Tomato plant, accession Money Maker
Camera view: vertical (180 deg); turntable rotation: 30 degrees
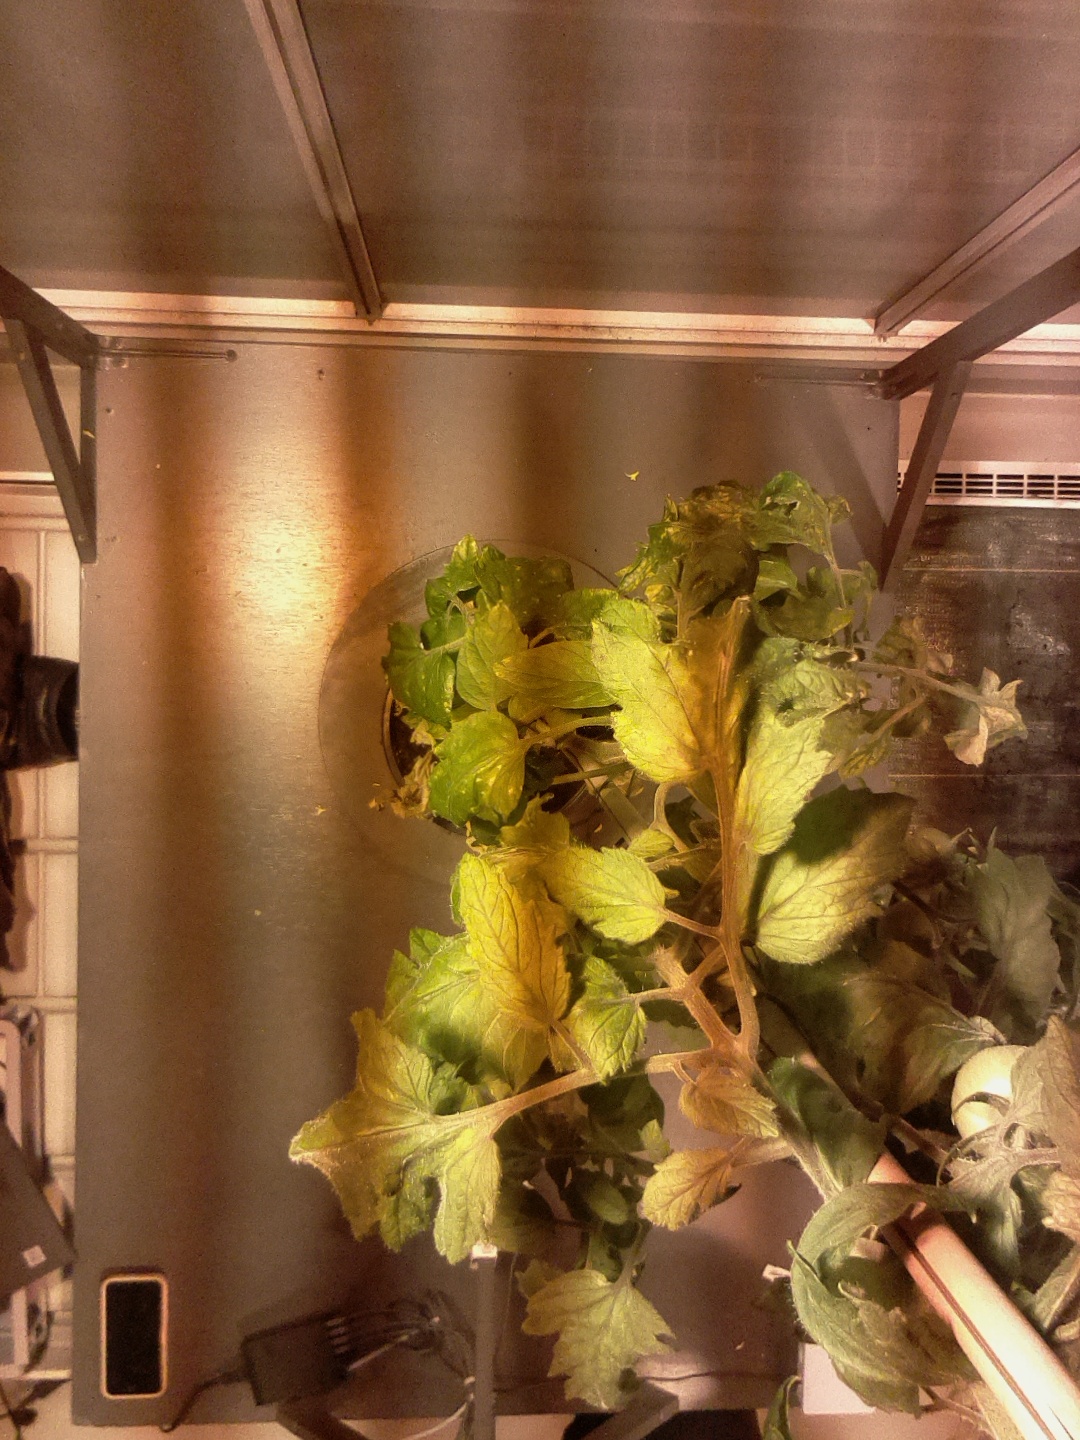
BBCH growth stage 72: 20%-30% of final fruit size